Muriel Lanchester

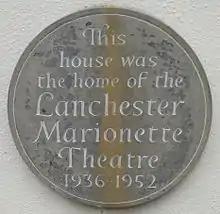
The plaque outside Foley House, Malvern

In 1935 she exhibited her wares at the Red Rose Guild of Artworkers’ exhibition in Manchester, which, at the time, ranked of “first importance in the minds of all craft workers”. By 1940 she was using one of the large rooms in Foley House, the home she shared with Waldo, as a pottery studio and shop.